Telephone hybrid

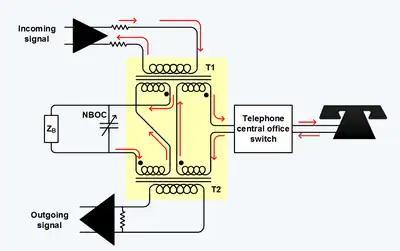
Telephone hybrid transformer at the interface of the four-wire long-distance trunk and the two-wire local loop. Z is the balance termination. NBOC is the "network build-out capacitor", which is set to the average shunt capacitance through the telephone central office switch. Red arrows show relative current flow.

In analog telephony, a telephone hybrid is the component at the ends of a subscriber line of the public switched telephone network (PSTN) that converts between two-wire and four-wire forms of bidirectional audio paths. When used in broadcast facilities to enable the airing of telephone callers, the broadcast-quality telephone hybrid is known as a broadcast telephone hybrid or telephone balance unit.